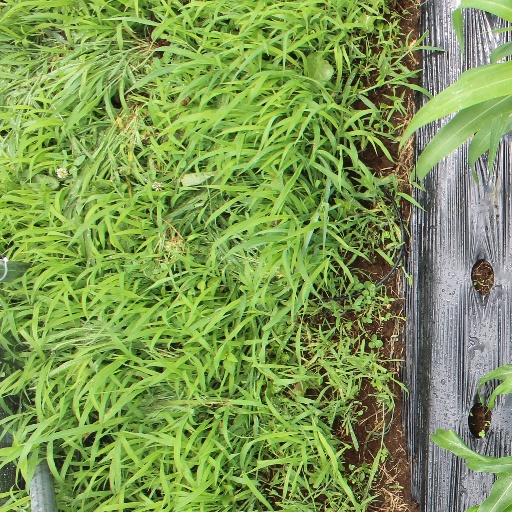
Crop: sorghum